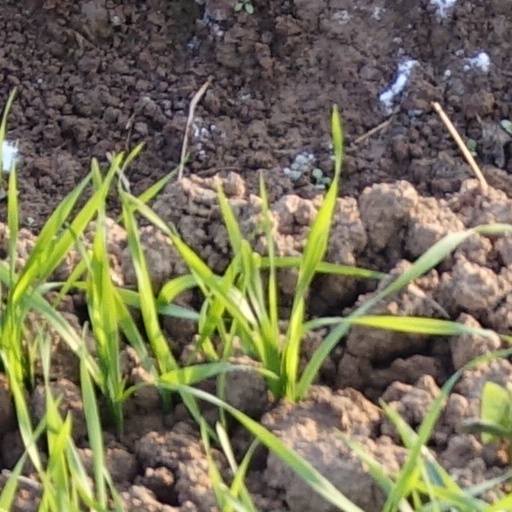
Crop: wheat